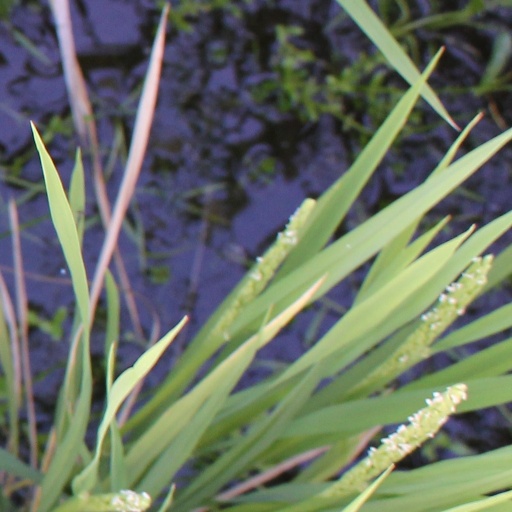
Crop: rice